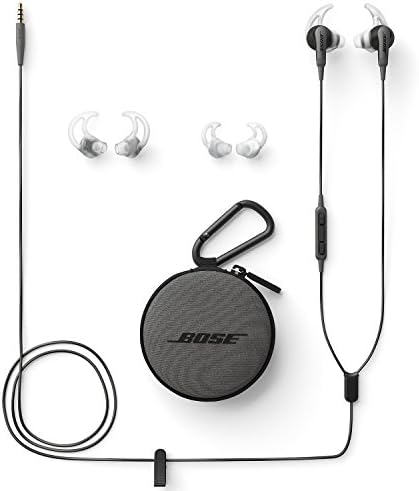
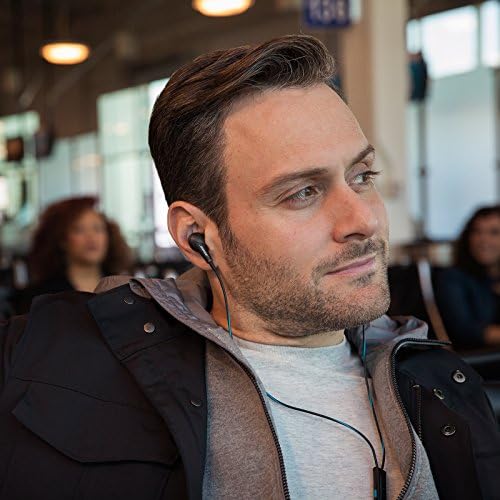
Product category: headphones
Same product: no